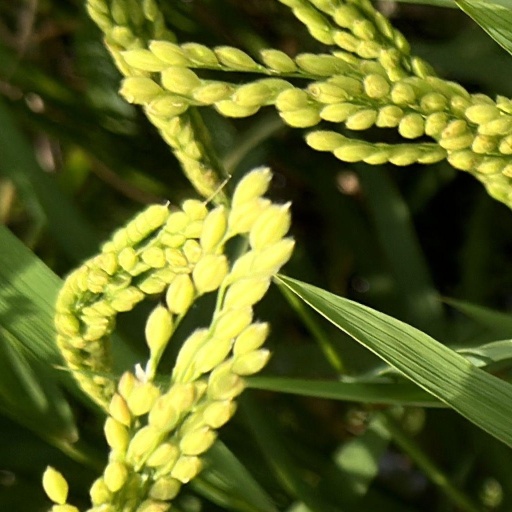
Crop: rice